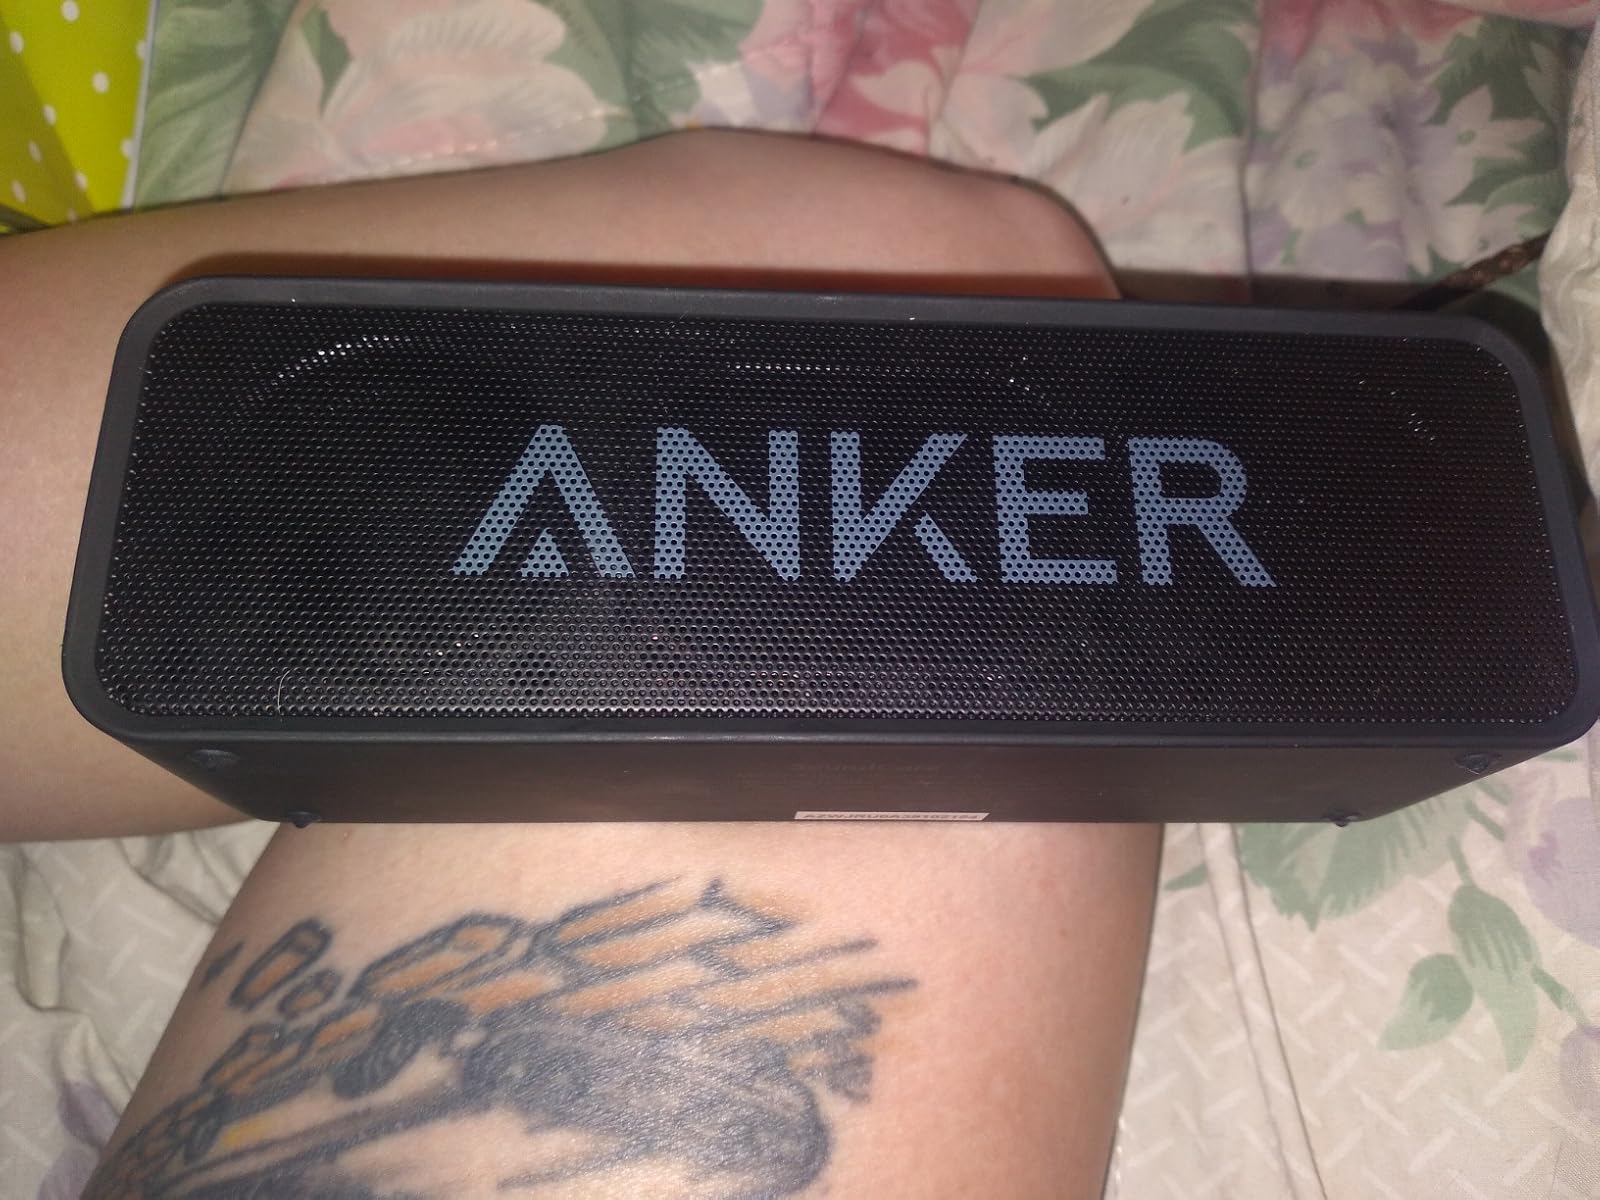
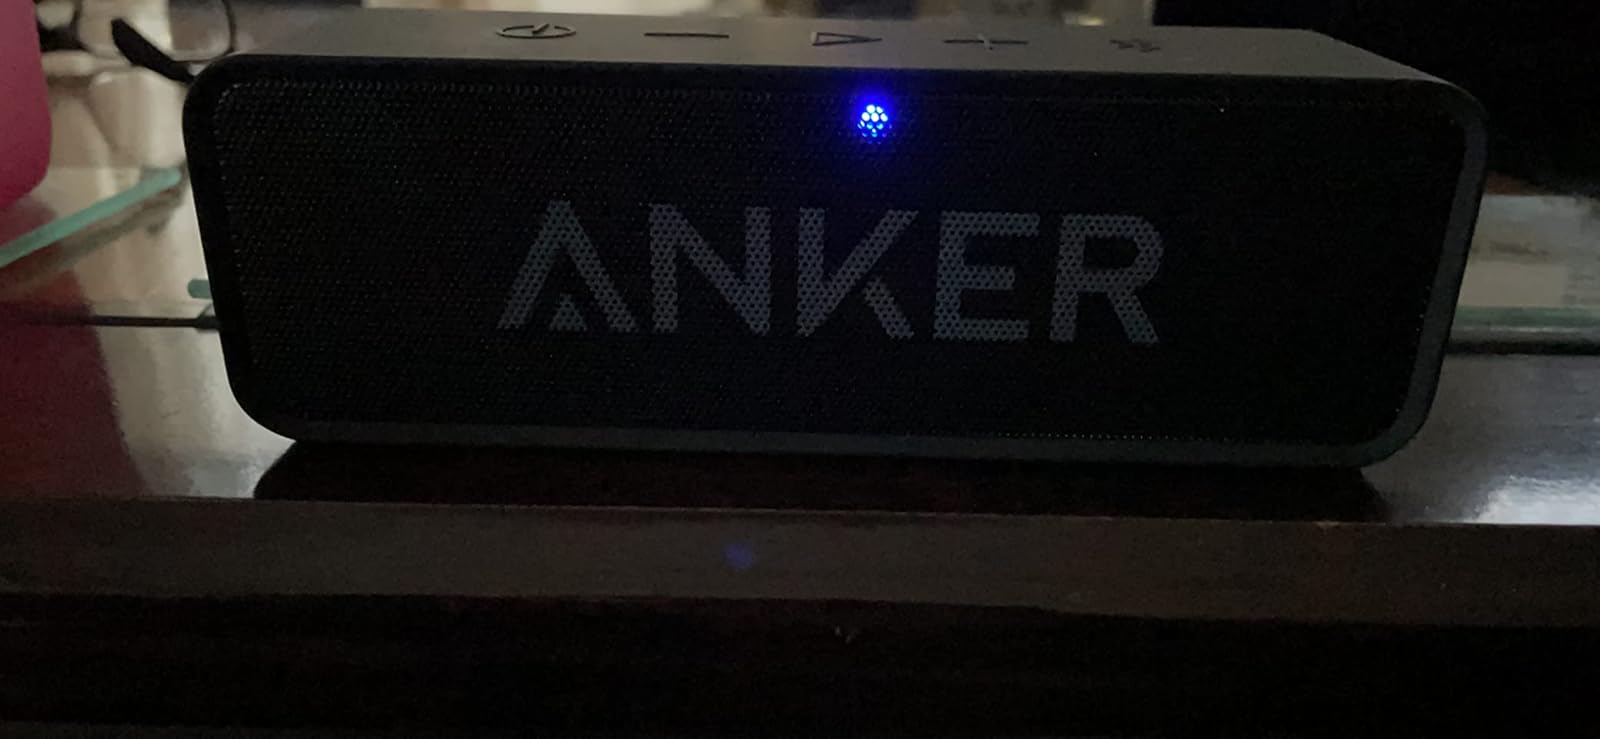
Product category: speaker
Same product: yes